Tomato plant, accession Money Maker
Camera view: tilt-top (135 deg); turntable rotation: 120 degrees
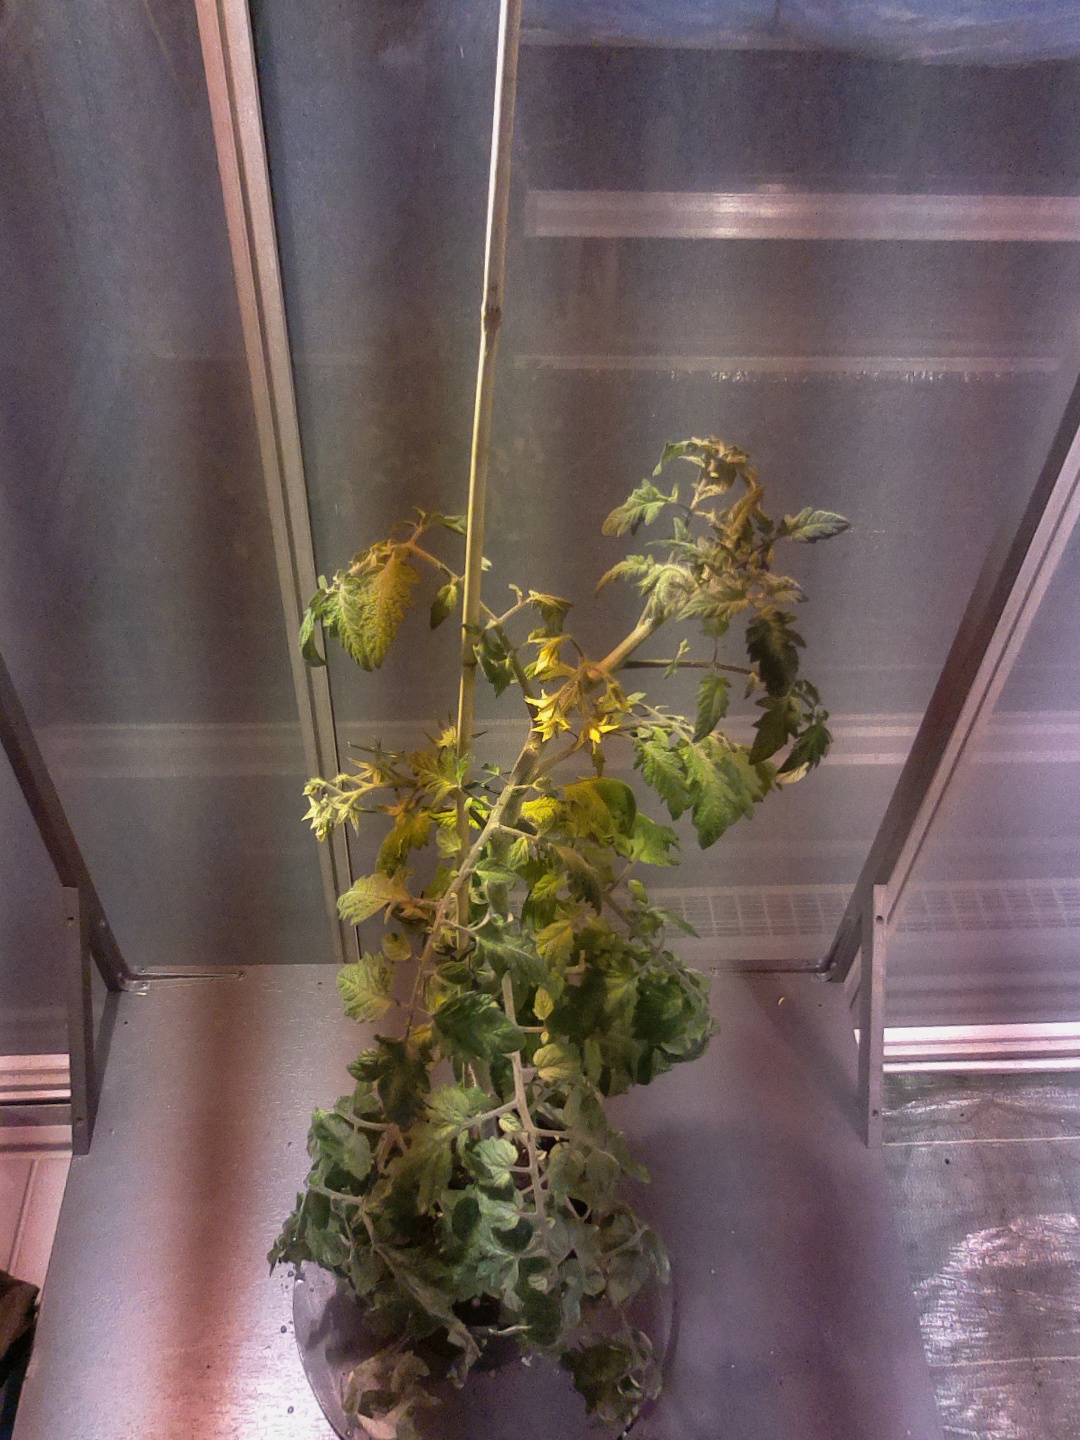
BBCH growth stage 71: 10%-20% of final fruit size